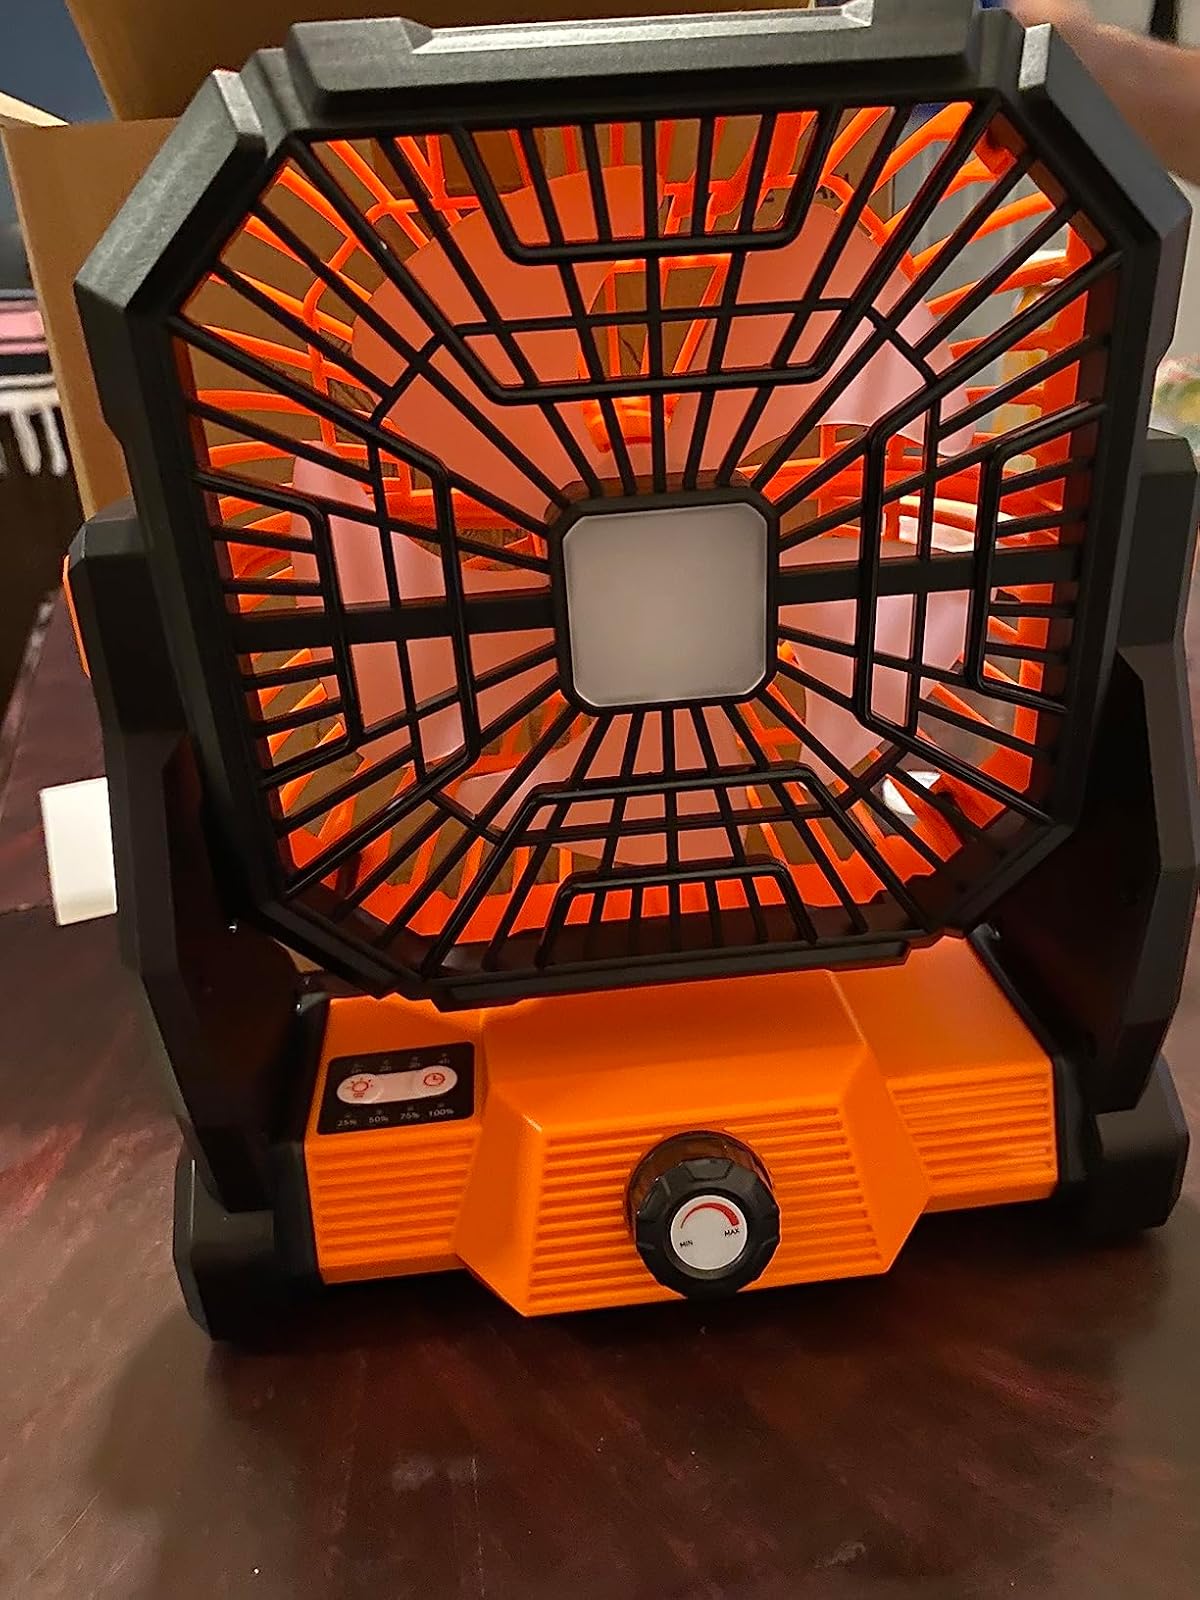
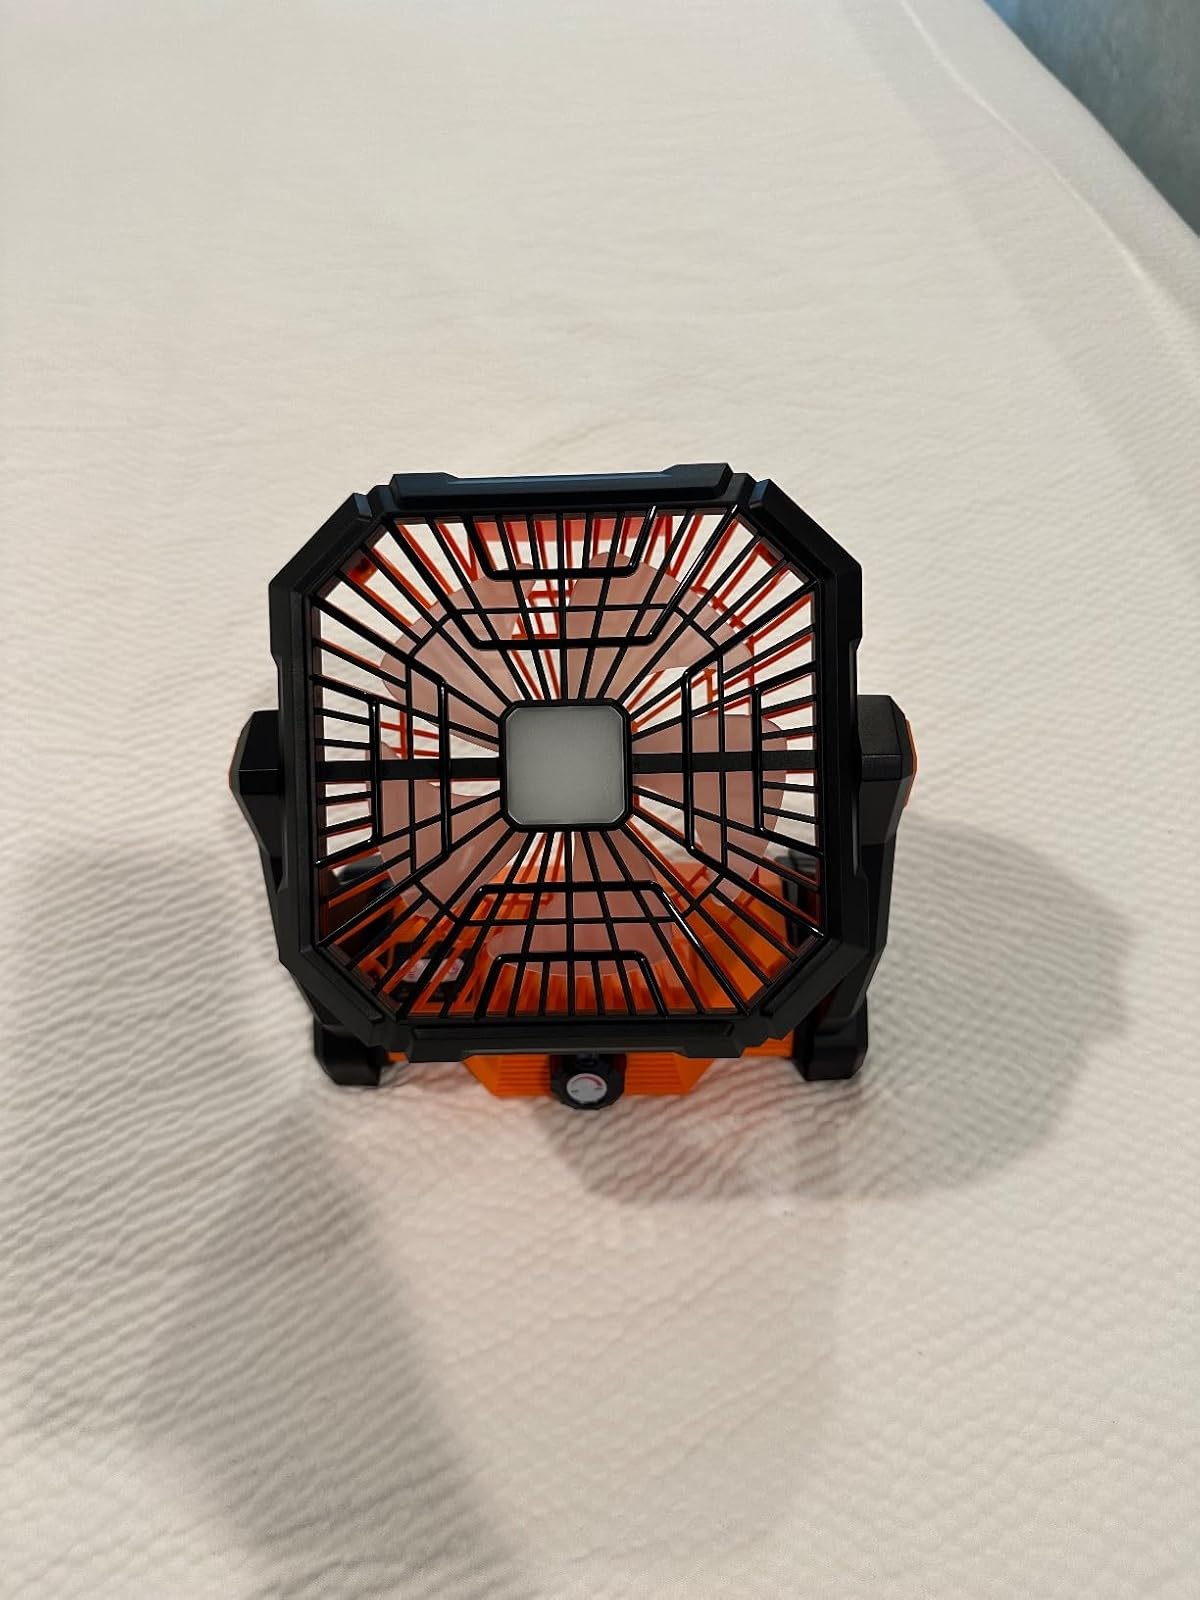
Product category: lantern
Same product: yes